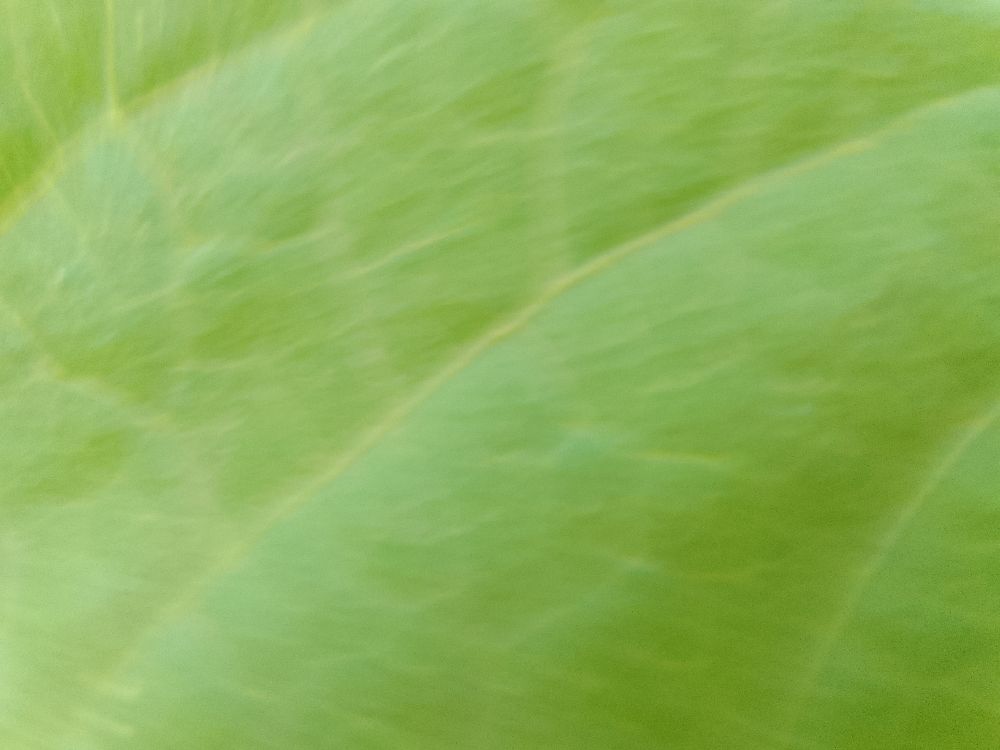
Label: healthy